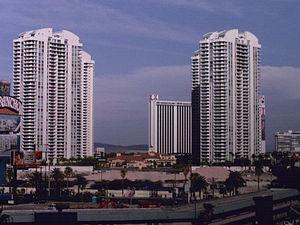
Turnberry Place est un ensemble de quatre gratte-ciel de 145 mètres de hauteur construit à Las Vegas au Nevada aux États-Unis de 2001 à 2006. Chaque immeuble est composée de 187 logements.